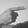
ASL letter: G